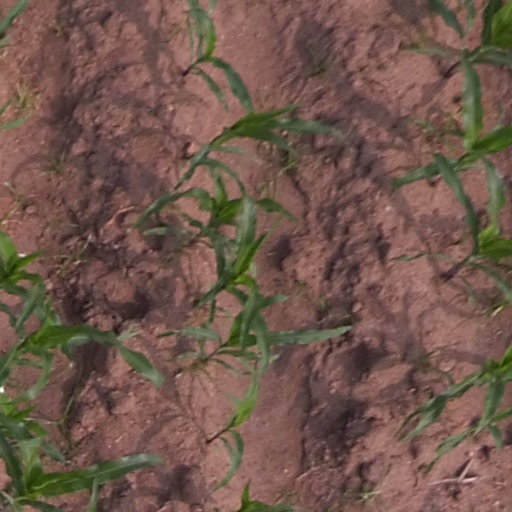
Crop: maize; corn